Bill Fraser

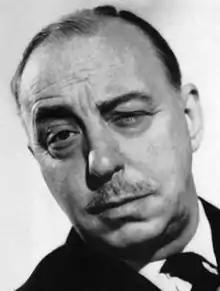
Fraser in 1966

William Simpson Fraser (5 June 1908 – 9 September 1987) was a Scottish actor who appeared on stage, screen and television for many years. In 1986 he won the Laurence Olivier Award for Best Comedy Performance for his stage role in the play "When We Are Married".